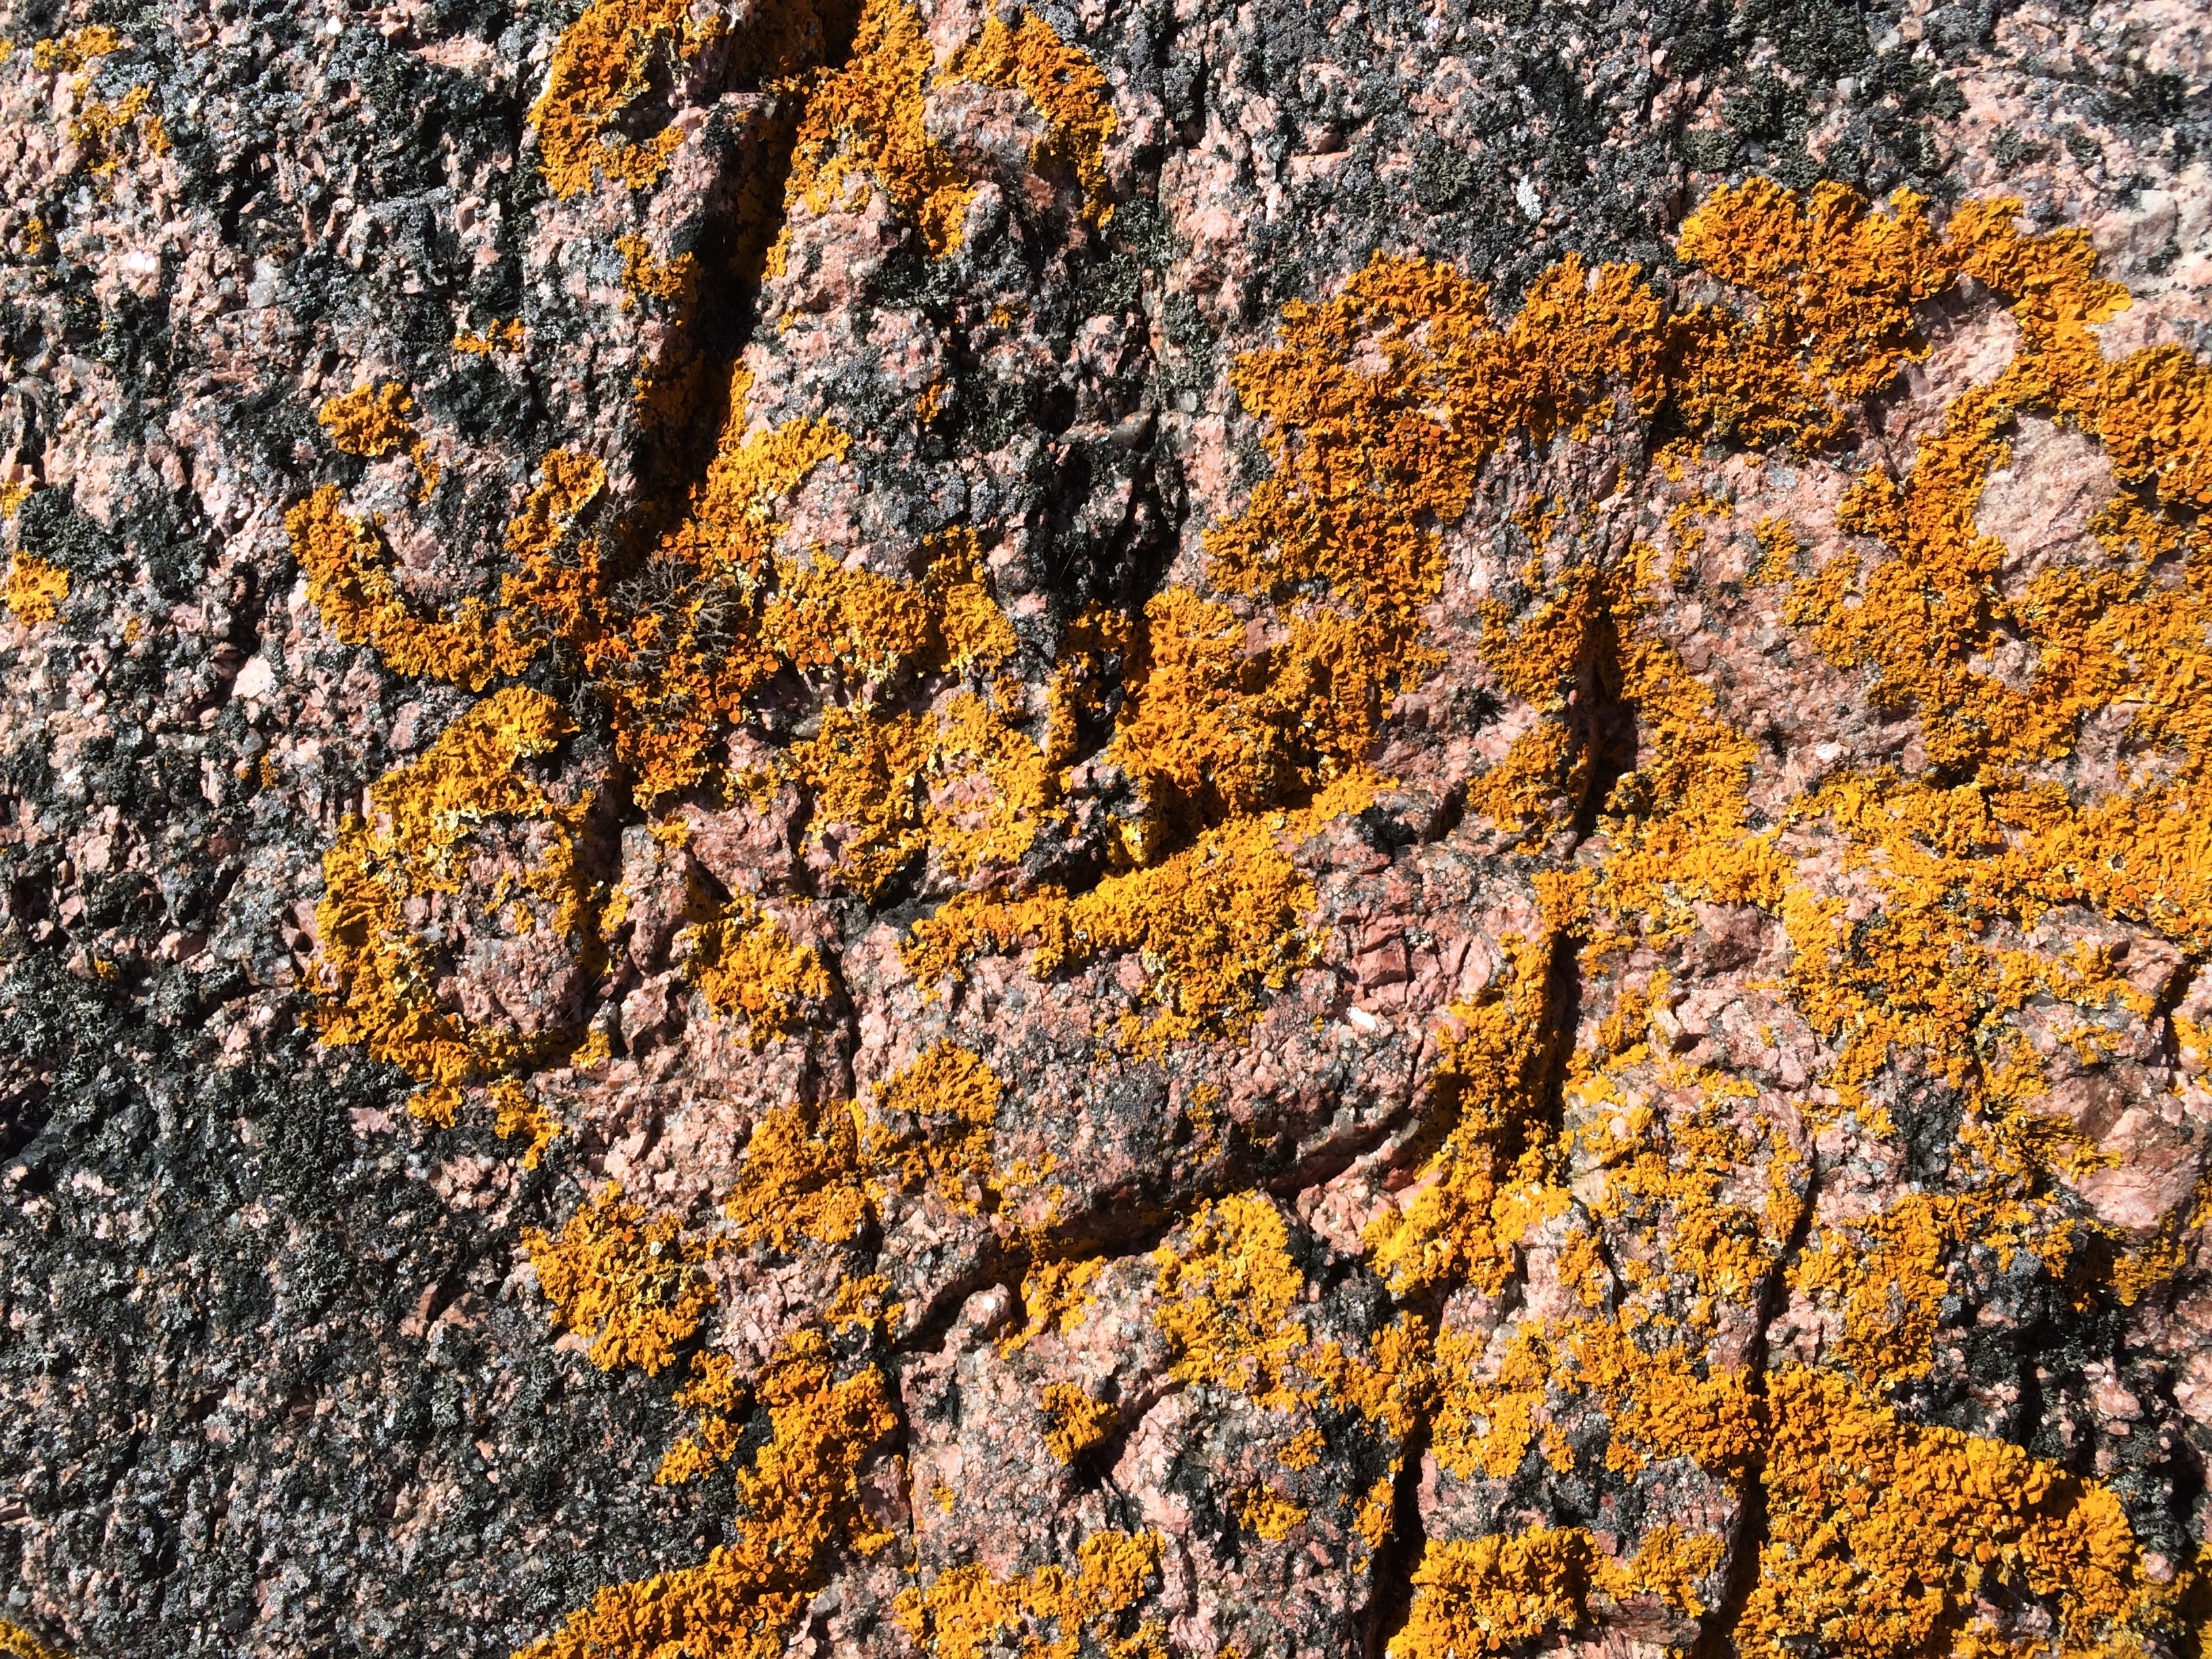
tree, rock, texture, leaf, asphalt, formation, autumn, soil, season, material, moose, weave, geology, bedrock, geological phenomenon